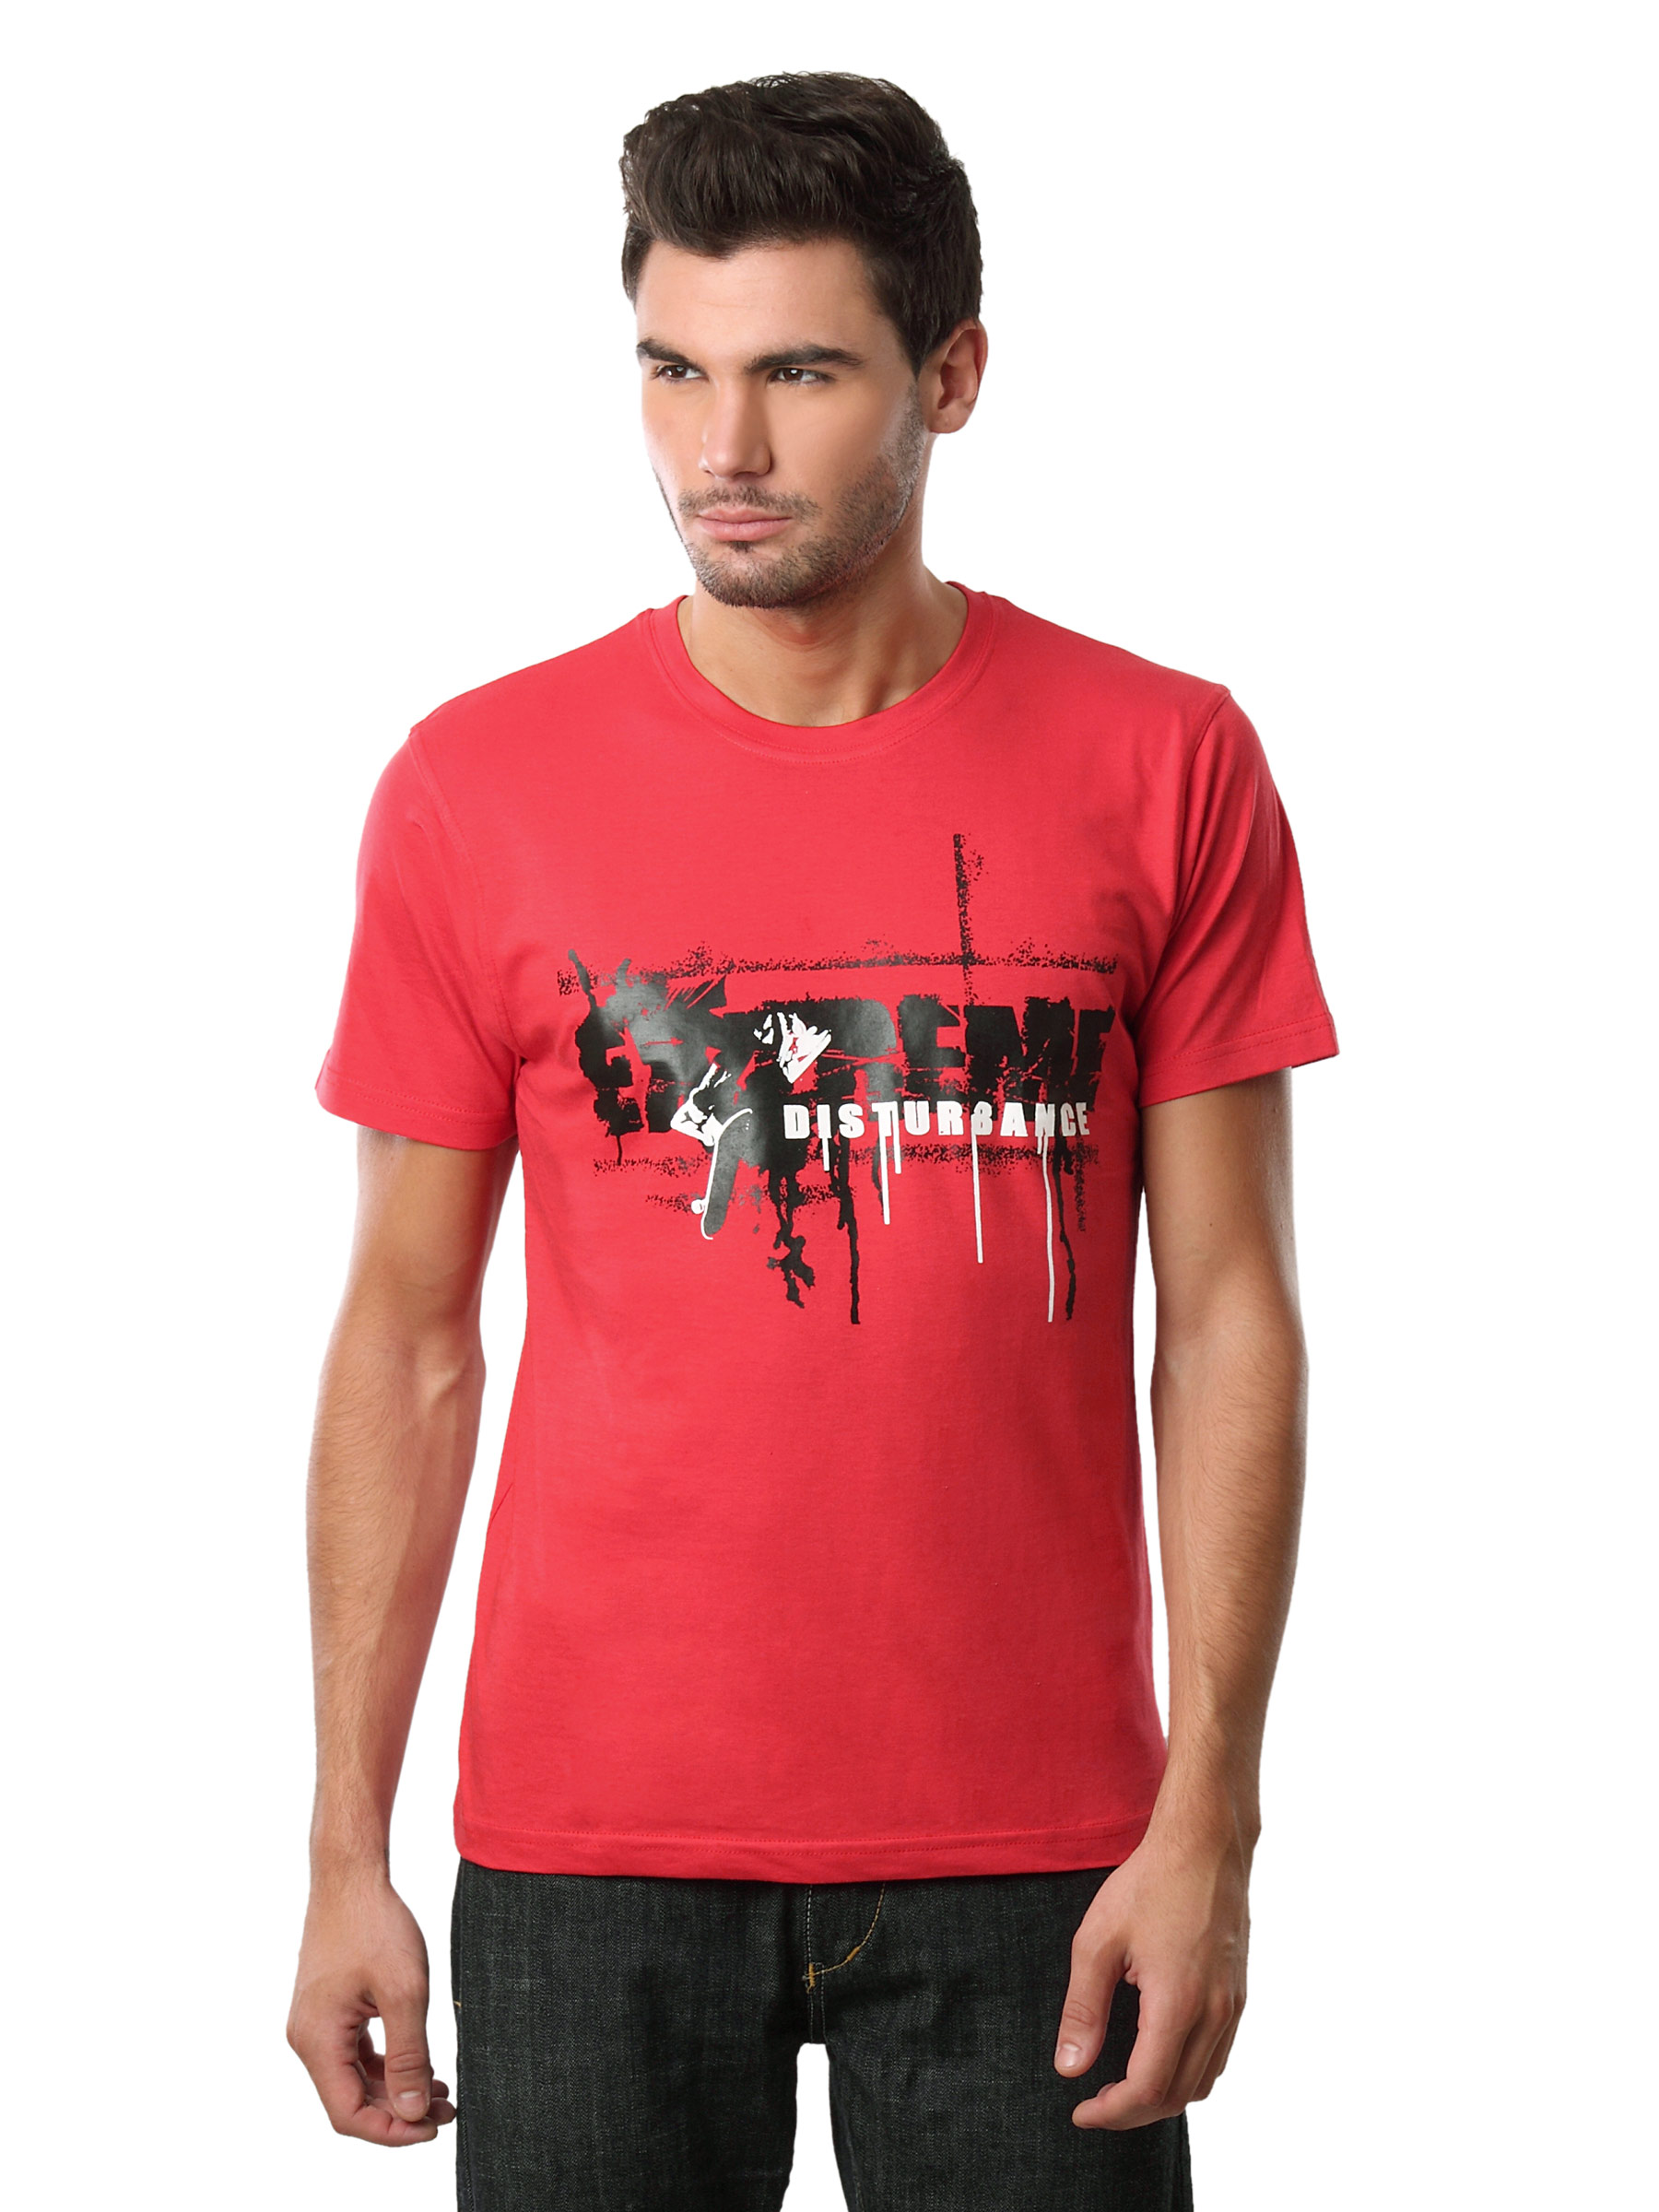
Myntra Men Extreme Disturbance Red T-shirt
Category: Apparel / Topwear / Tshirts
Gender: Men
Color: Red
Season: Summer 2012
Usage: Casual